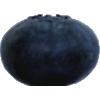
Label: blueberry